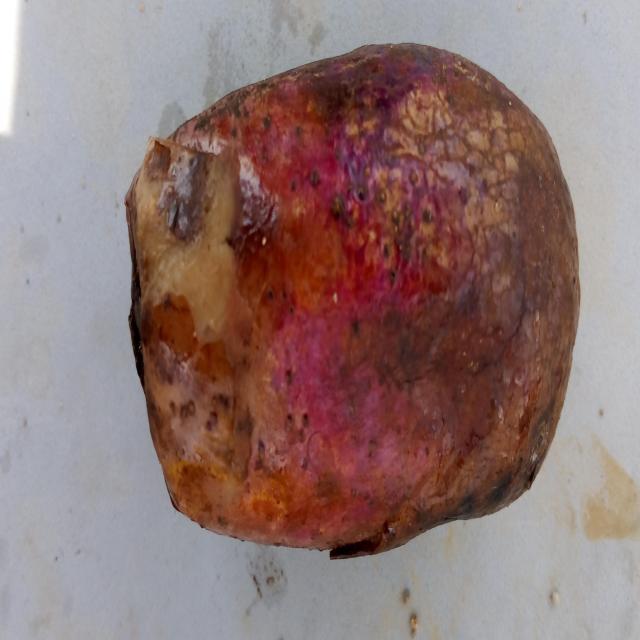
Plum grade: rotten